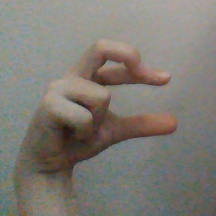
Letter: thal